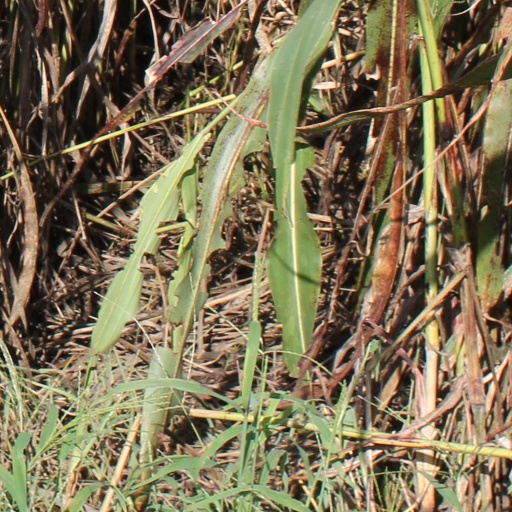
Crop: sorghum